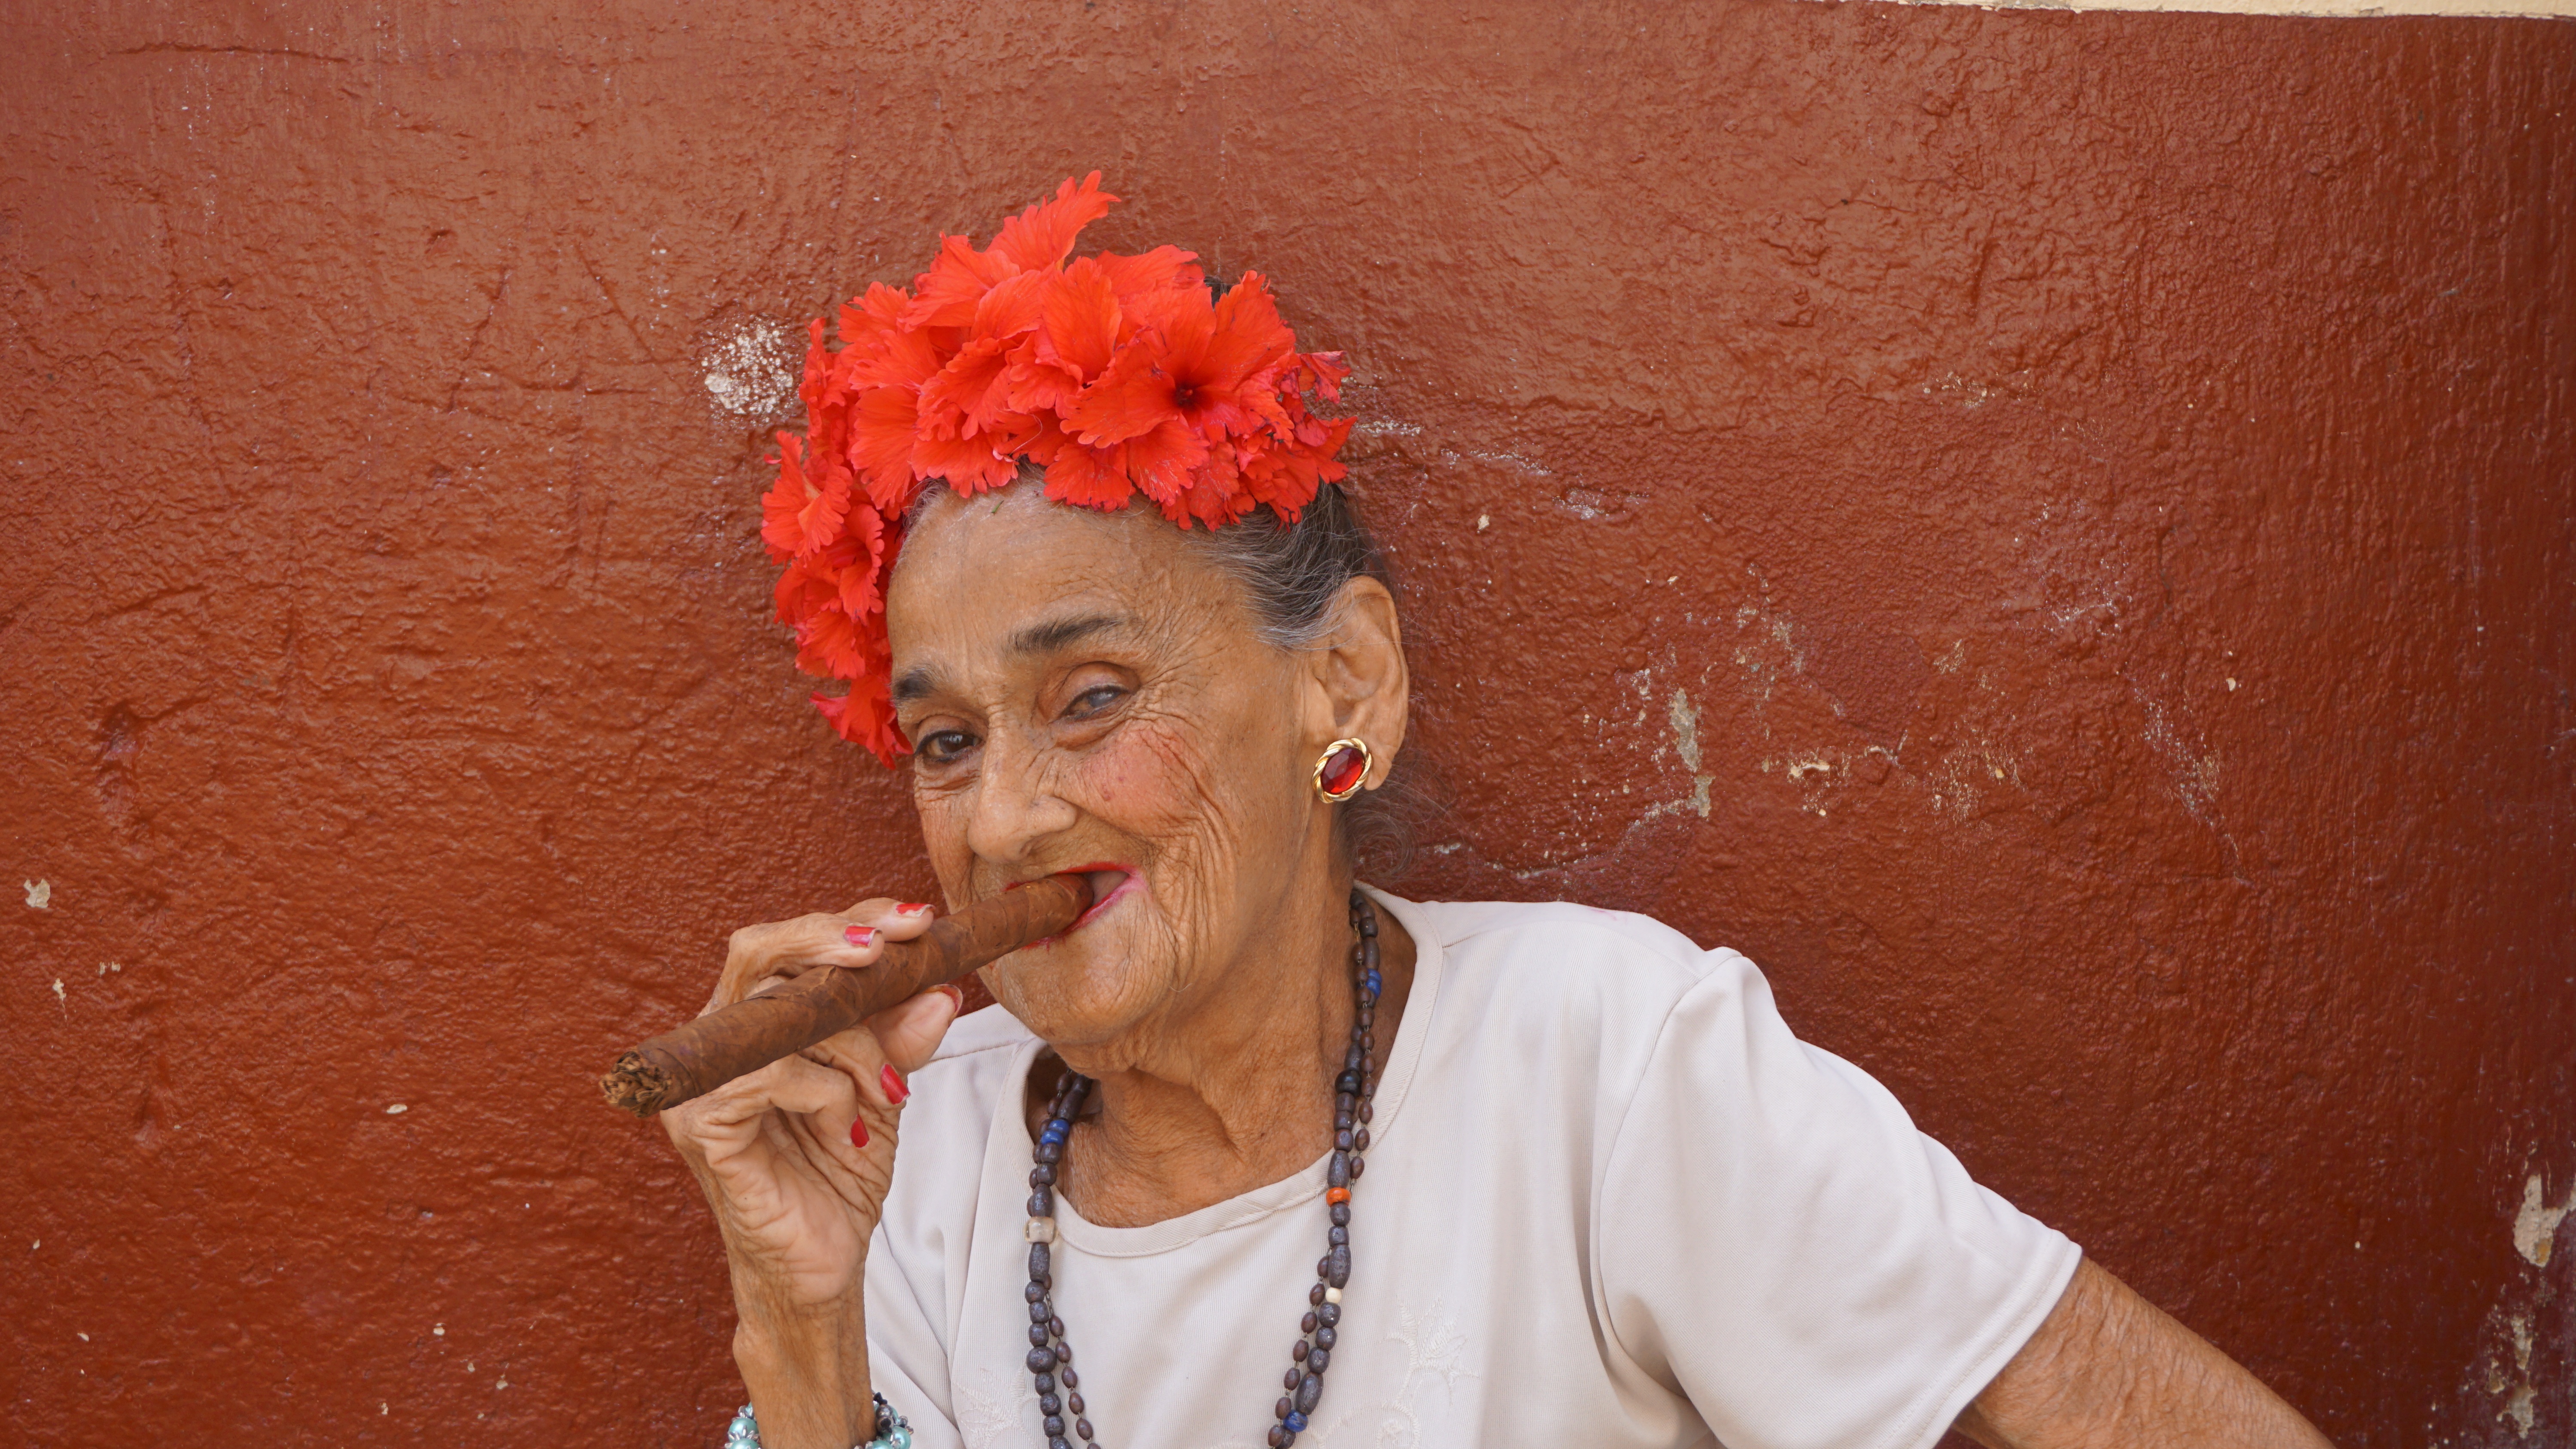
person, woman, hair, old, red, color, lady, performance art, cuba, singing, cigar, havana